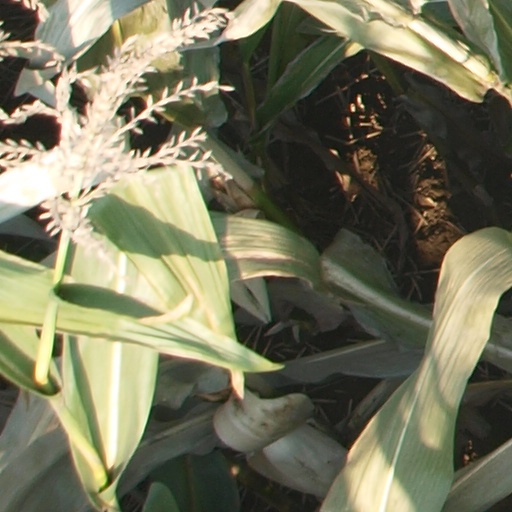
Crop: maize; corn